County magistrate

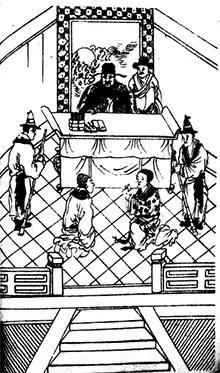
Bao Zheng judges a court case in "The Seven Heroes and Five Gallants", a prototype for "gong'an" fiction

The late Qing reforms of the early 20th century made basic changes. With the abolition of the centrally administered examination system, magistrates came to be selected by a local or ad hoc examinations, at least in theory, though recommendation and personal relations were more important in practice. The law of avoidance remained in effect, though it too was no longer enforced rigorously, and the political chaos of the period was reflected in rapid turnover and shorter terms of office. One study found that most magistrates were appointed by the militarists who controlled the area. In the years leading up to the founding of the Nationalist government in 1928, however, there was a noticeable improvement in the education and technical training of the magistrates, particularly in law and administration. The study also concluded that the civilian bureaucracy became more and more militarized.